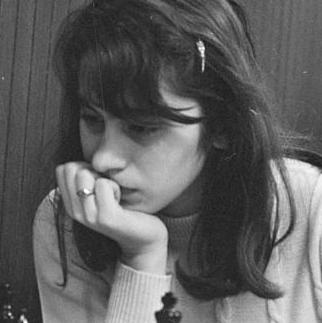
Age: 20